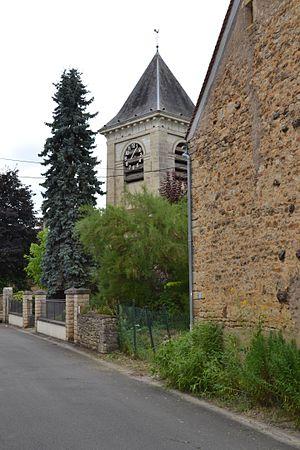
Vue de l'église de Trucy-l'Orgueilleux (Nièvre).
Trucy-l'Orgueilleux est une commune française, située dans le département de la Nièvre en région Bourgogne-Franche-Comté.